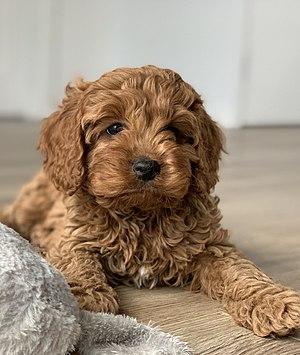
Le Cavoodle ou le Cavapoo est une race de chien croisée entre le Caniche et le Cavalier King Charles Spaniel.